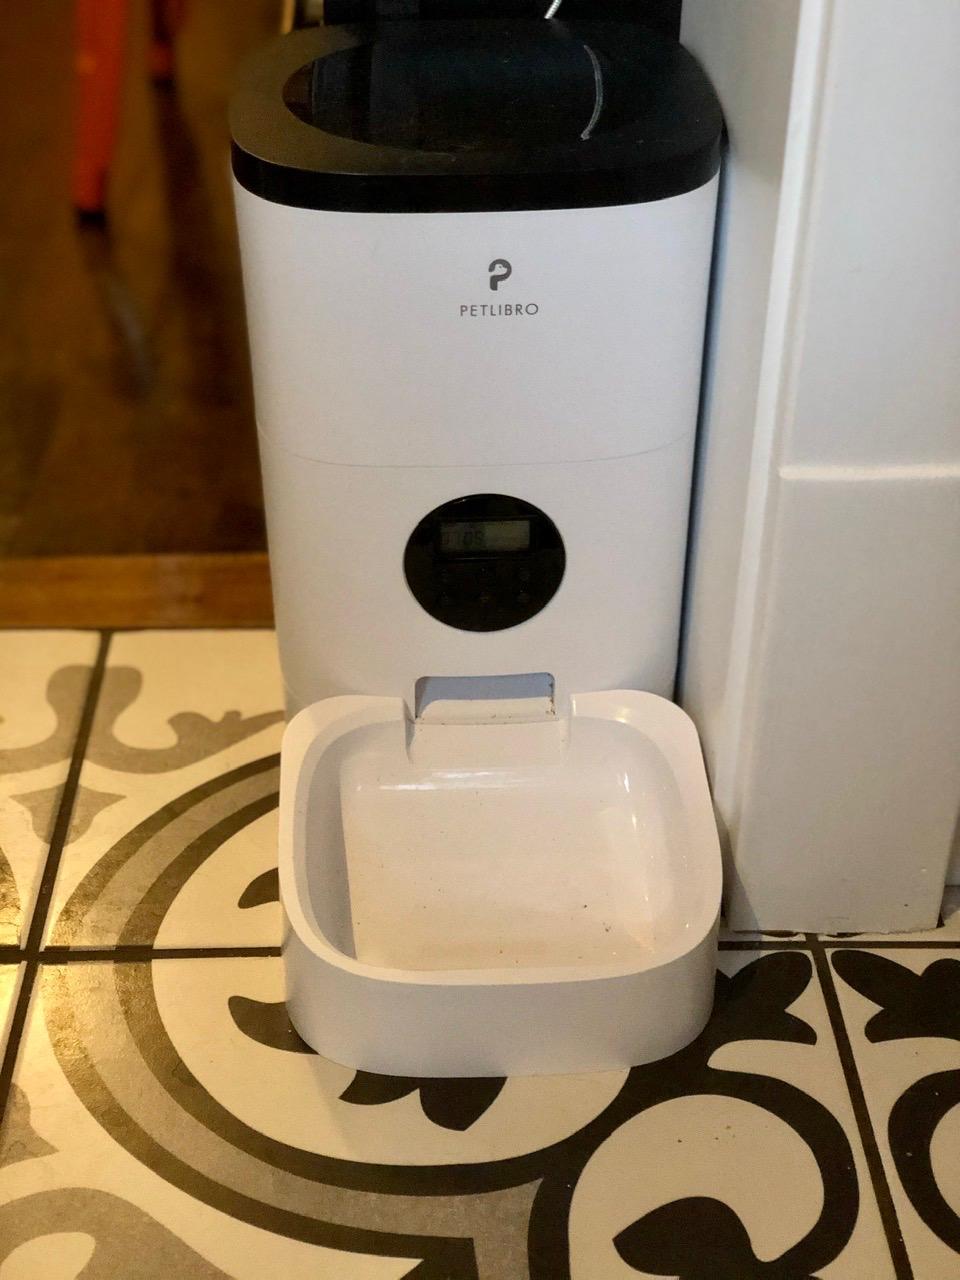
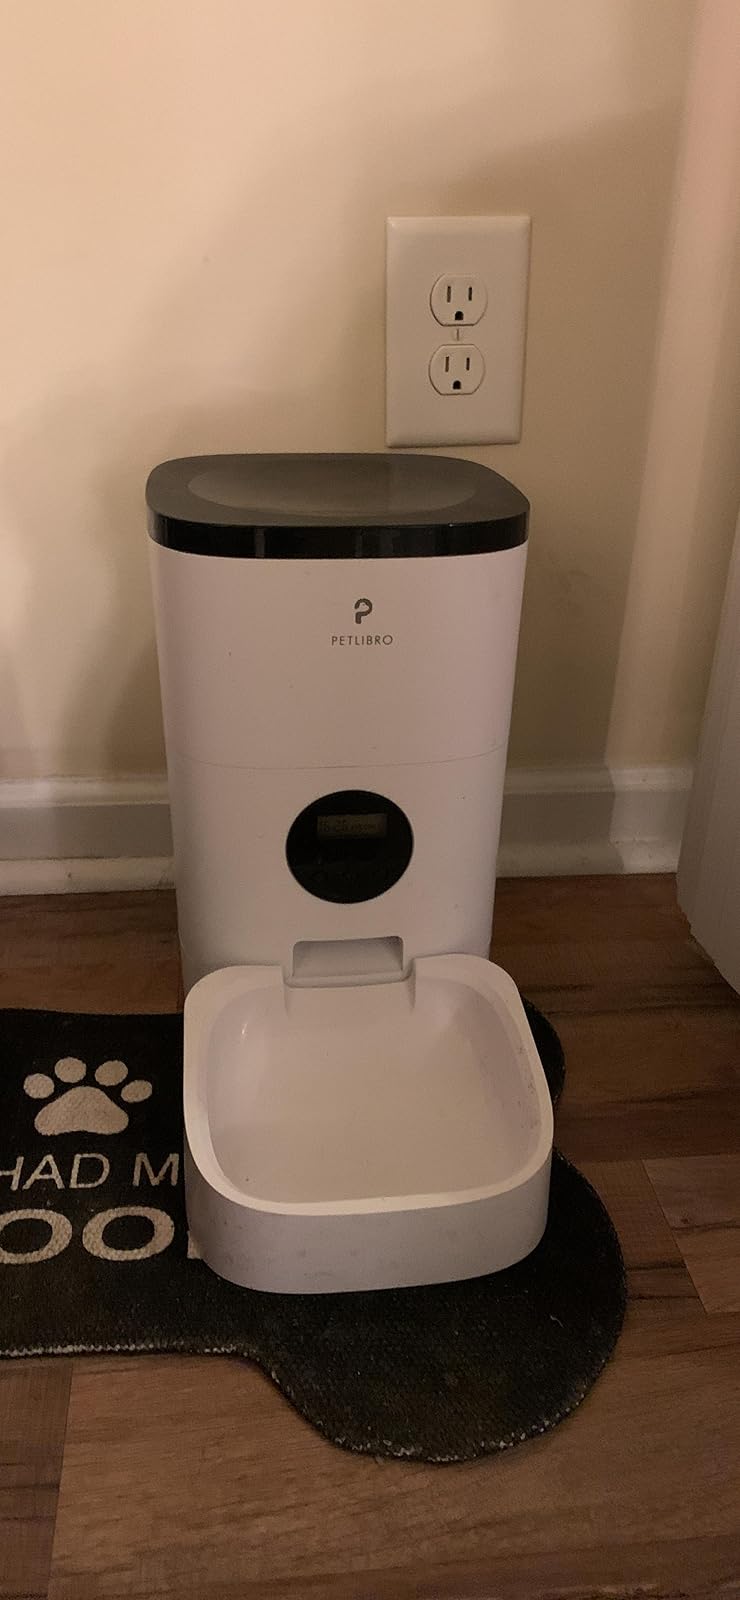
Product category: items_feeder
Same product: yes